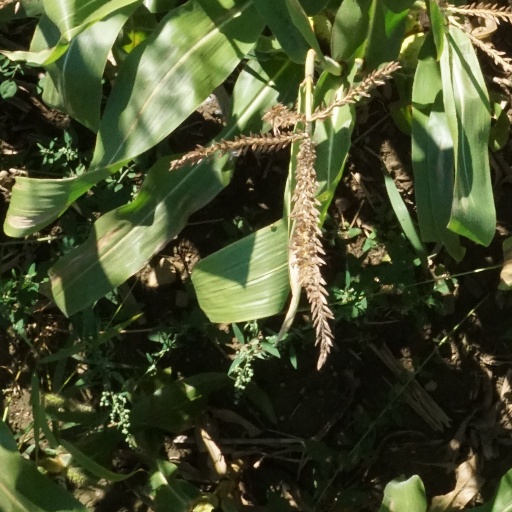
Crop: maize; corn